Talley Beatty

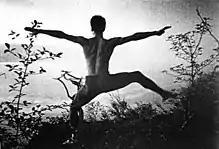
Beatty in a still from the film "A Study in Choreography for Camera" (1945)

Beatty continued his work as a solo artist and choreographer. He explored a variety of different dance roles and styles. He appeared in films such as Maya Deren's "A Study in Choreography for Camera" (1945) and stage shows such as Helen Tamiris’s revue "Inside U.S.A." (1948). He danced in Broadway musicals such as "Cabin in the Sky". He was nominated for a Tony Award in 1977 for choreography for the Broadway show "Your Arms Too Short to Box with God" (1976).